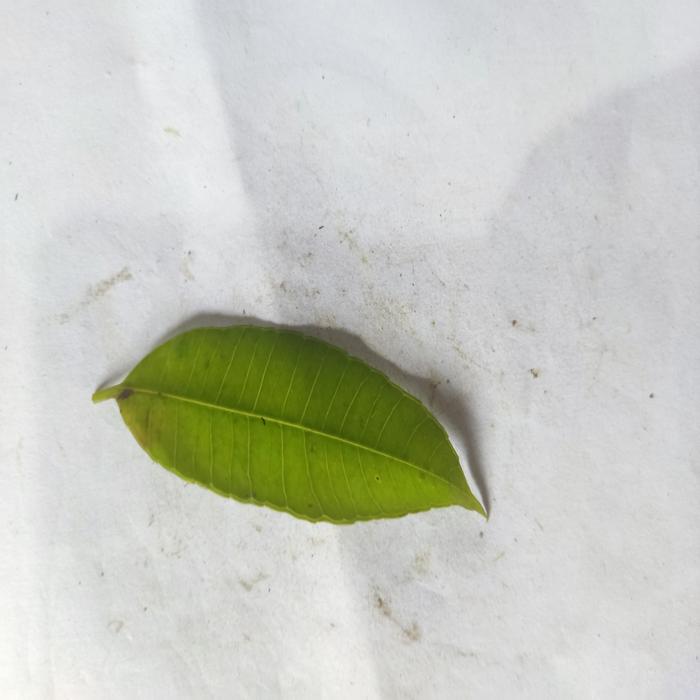
Crop: Hog Plum
Leaf condition: Anthracnose